Northern New Mexico College

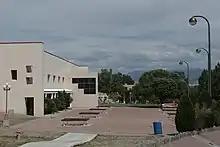
Española Campus in 2011, Administration Building on left.

The primary campus in Española, consists of a tract extending from U.S. Highway 84/285 to the banks of the Rio Grande. It is approximately north of Santa Fe.